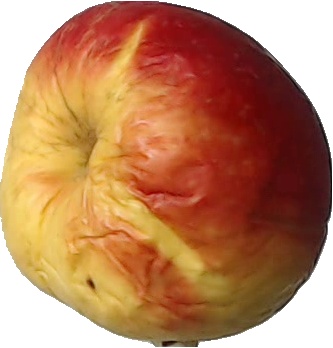
Label: apple_red_yellow_1